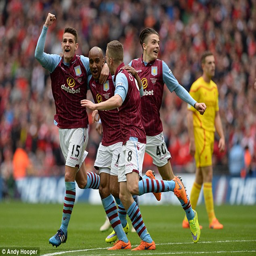
soccer player is congratulated by his team - mates